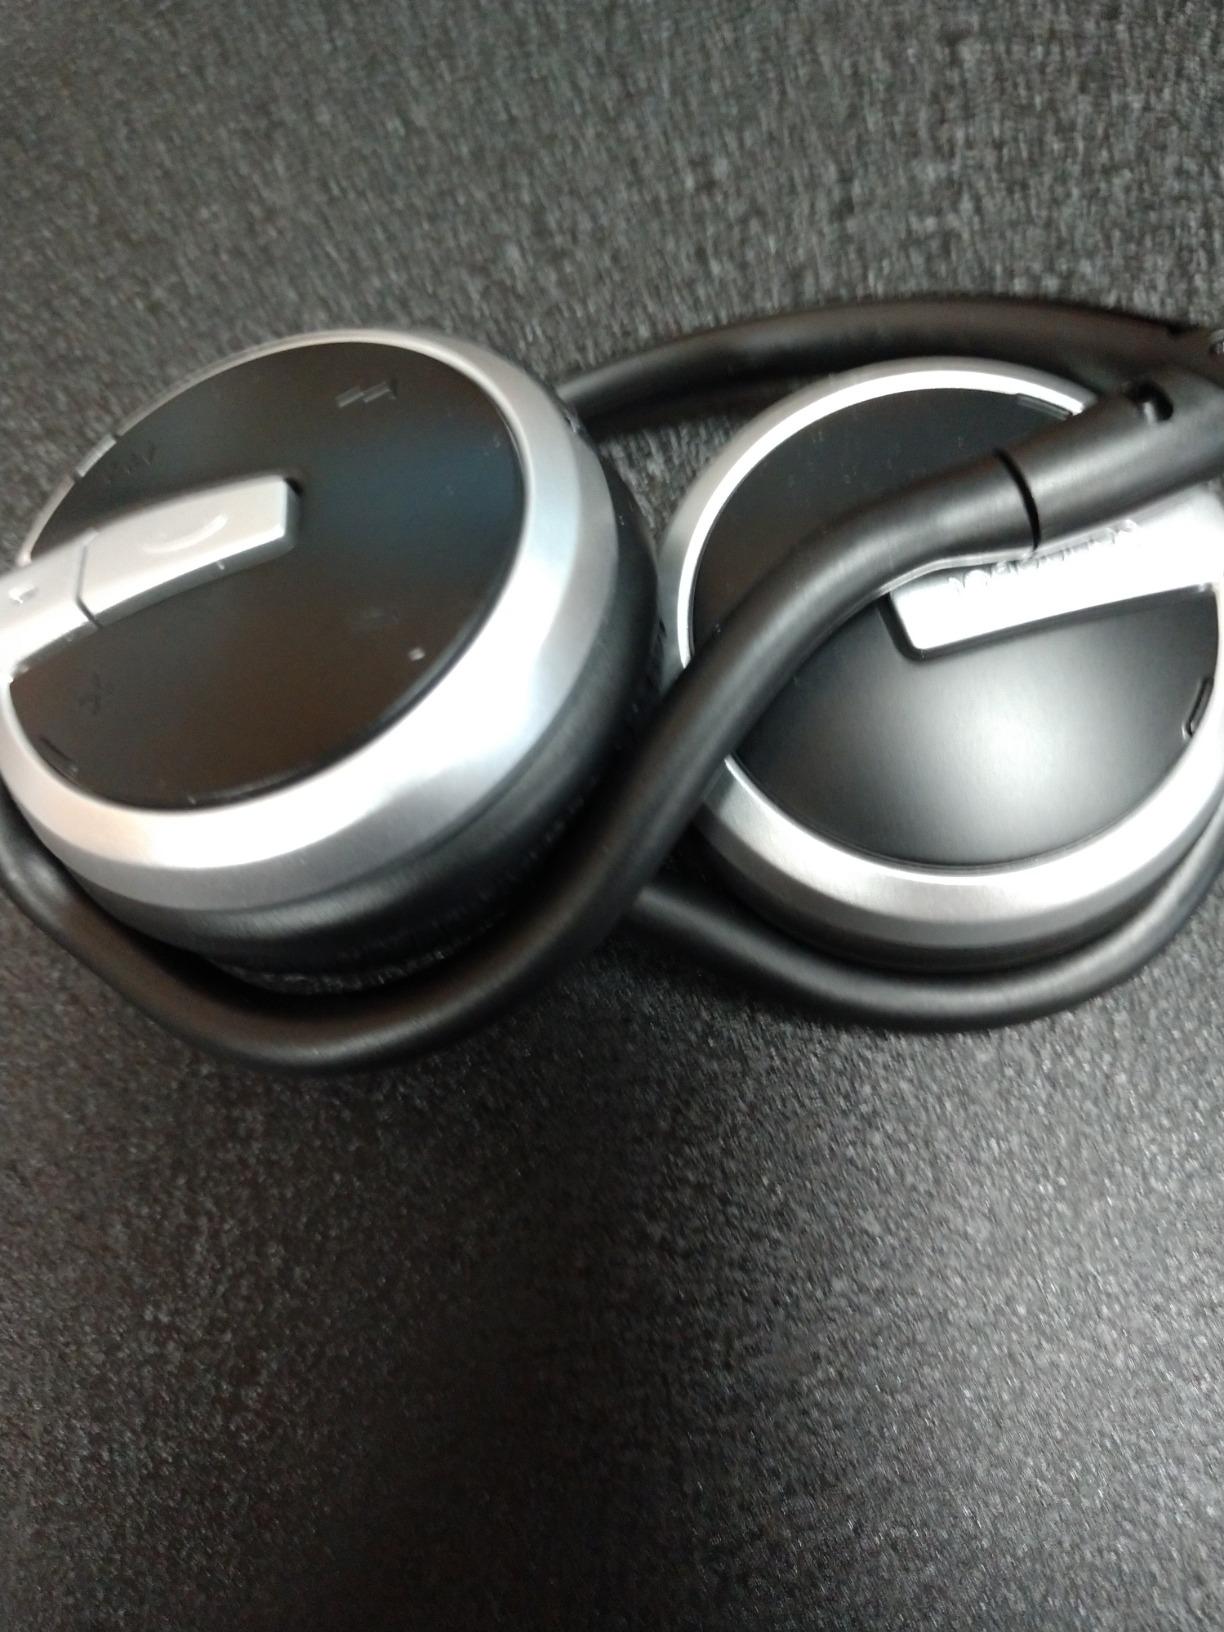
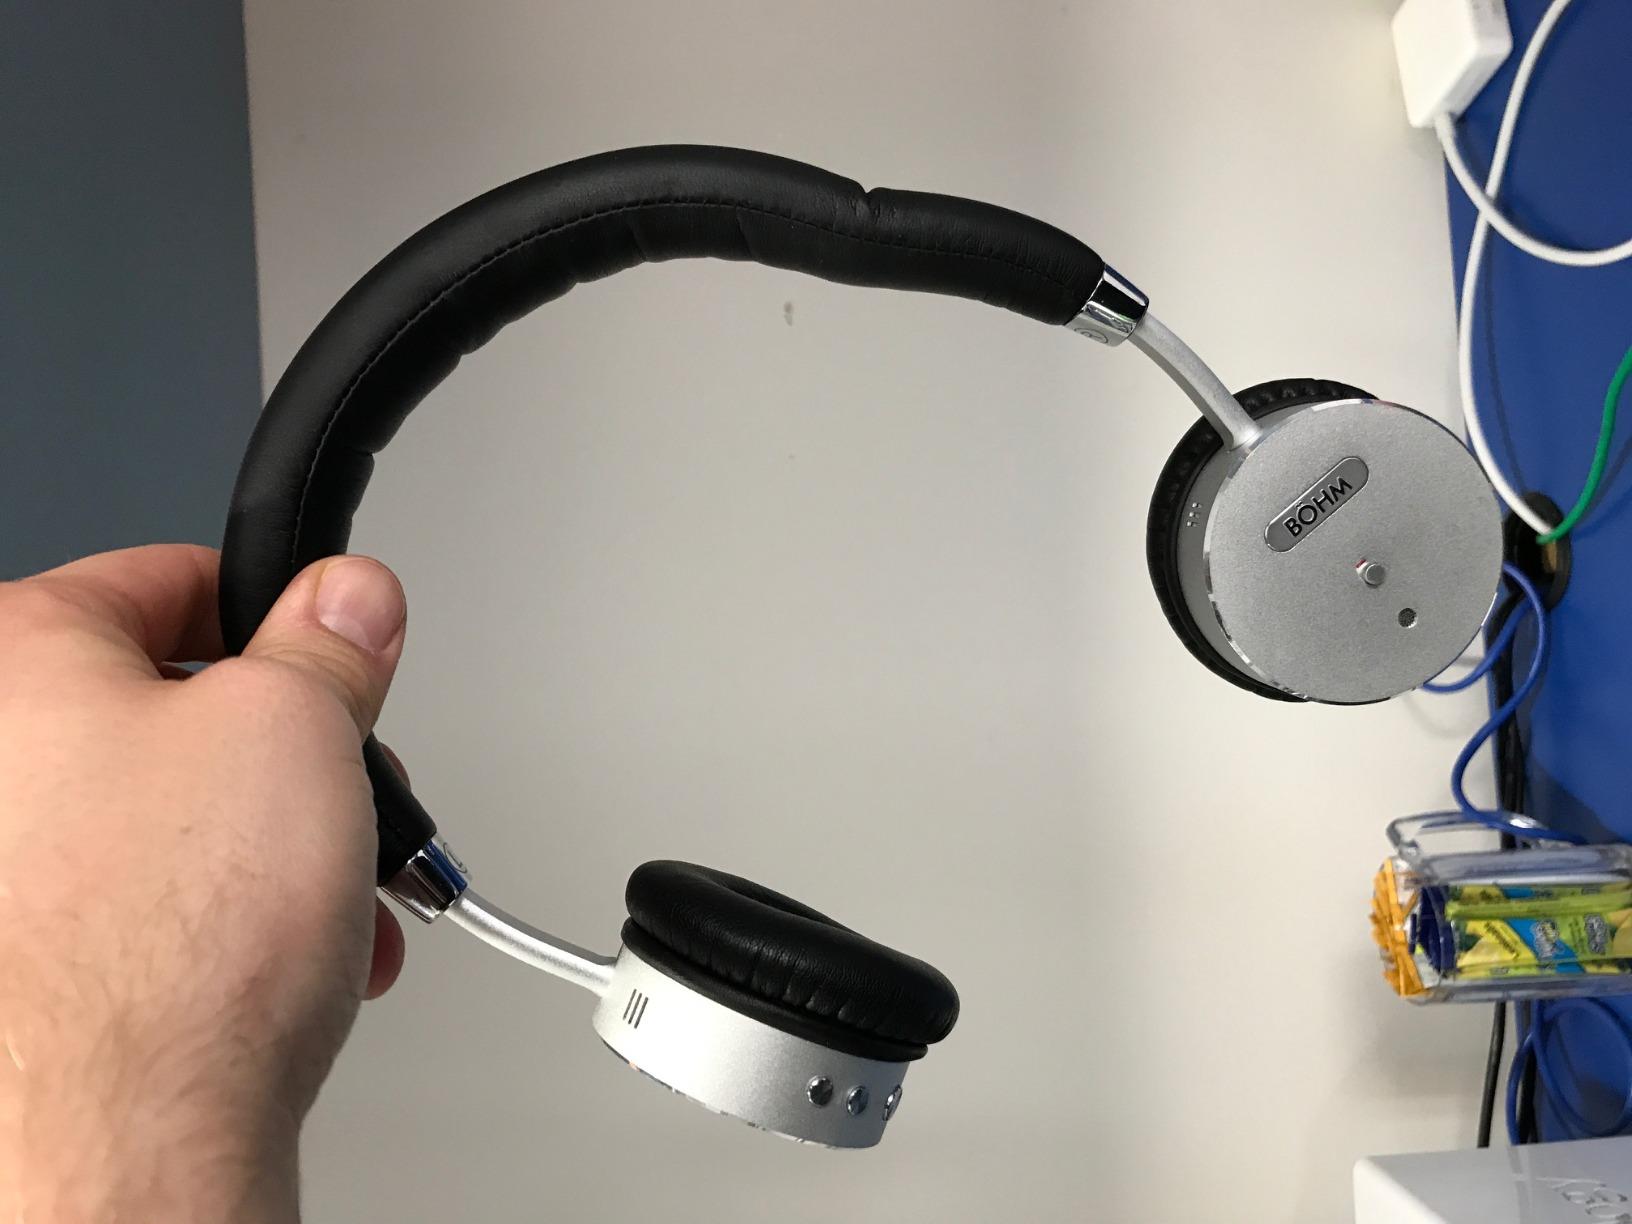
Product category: headphones
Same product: no